Jasper National Park

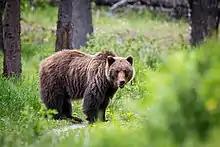
A grizzly bear in a wooded area near Jasper Townsite

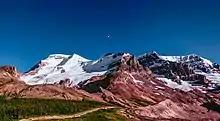
Mount Athabasca in the park

Most of the park's area forms the headwaters of the Athabasca River, which originates in the parks extreme southernmost point at an unnamed lake unofficially known as Columbia Lake due to it being fed by one of the Columbia Icefield's many outlet glaciers. Despite its misleading name, the well-known Athabasca Glacier is actually the source of the Sunwapta River, a tributary of the Athabasca, not the main river itself. Other major tributaries of the Athabasca River that drain large areas of the park include the Maligne River, the Snake Indian River, Rocky River and the Miette River. The northernmost area of the park is drained separately by the Smoky River. Both the Smoky and Athabasca Rivers form part of the Mackenzie River drainage, the largest river system in Canada, which itself is part of the Arctic Ocean basin. The southeast section of the park is drained by the Brazeau River which is part of the Saskatchewan/Nelson River system which ultimately flows into Hudson Bay.